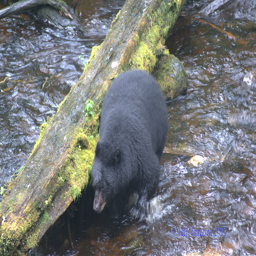
A large black bear forging across a river filled with fast moving water.
A bear scratching his back on a mossy right
A black bear walking by a dam in the river
A big black bear is searching for food under a tree truck.
a black bear standing in a stream next to a log.